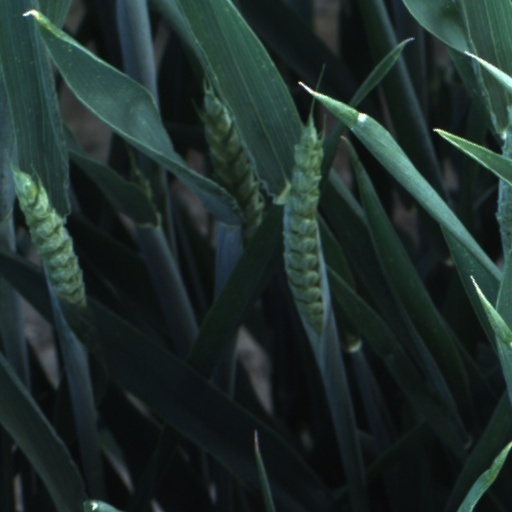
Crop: wheat